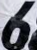
Number: 6